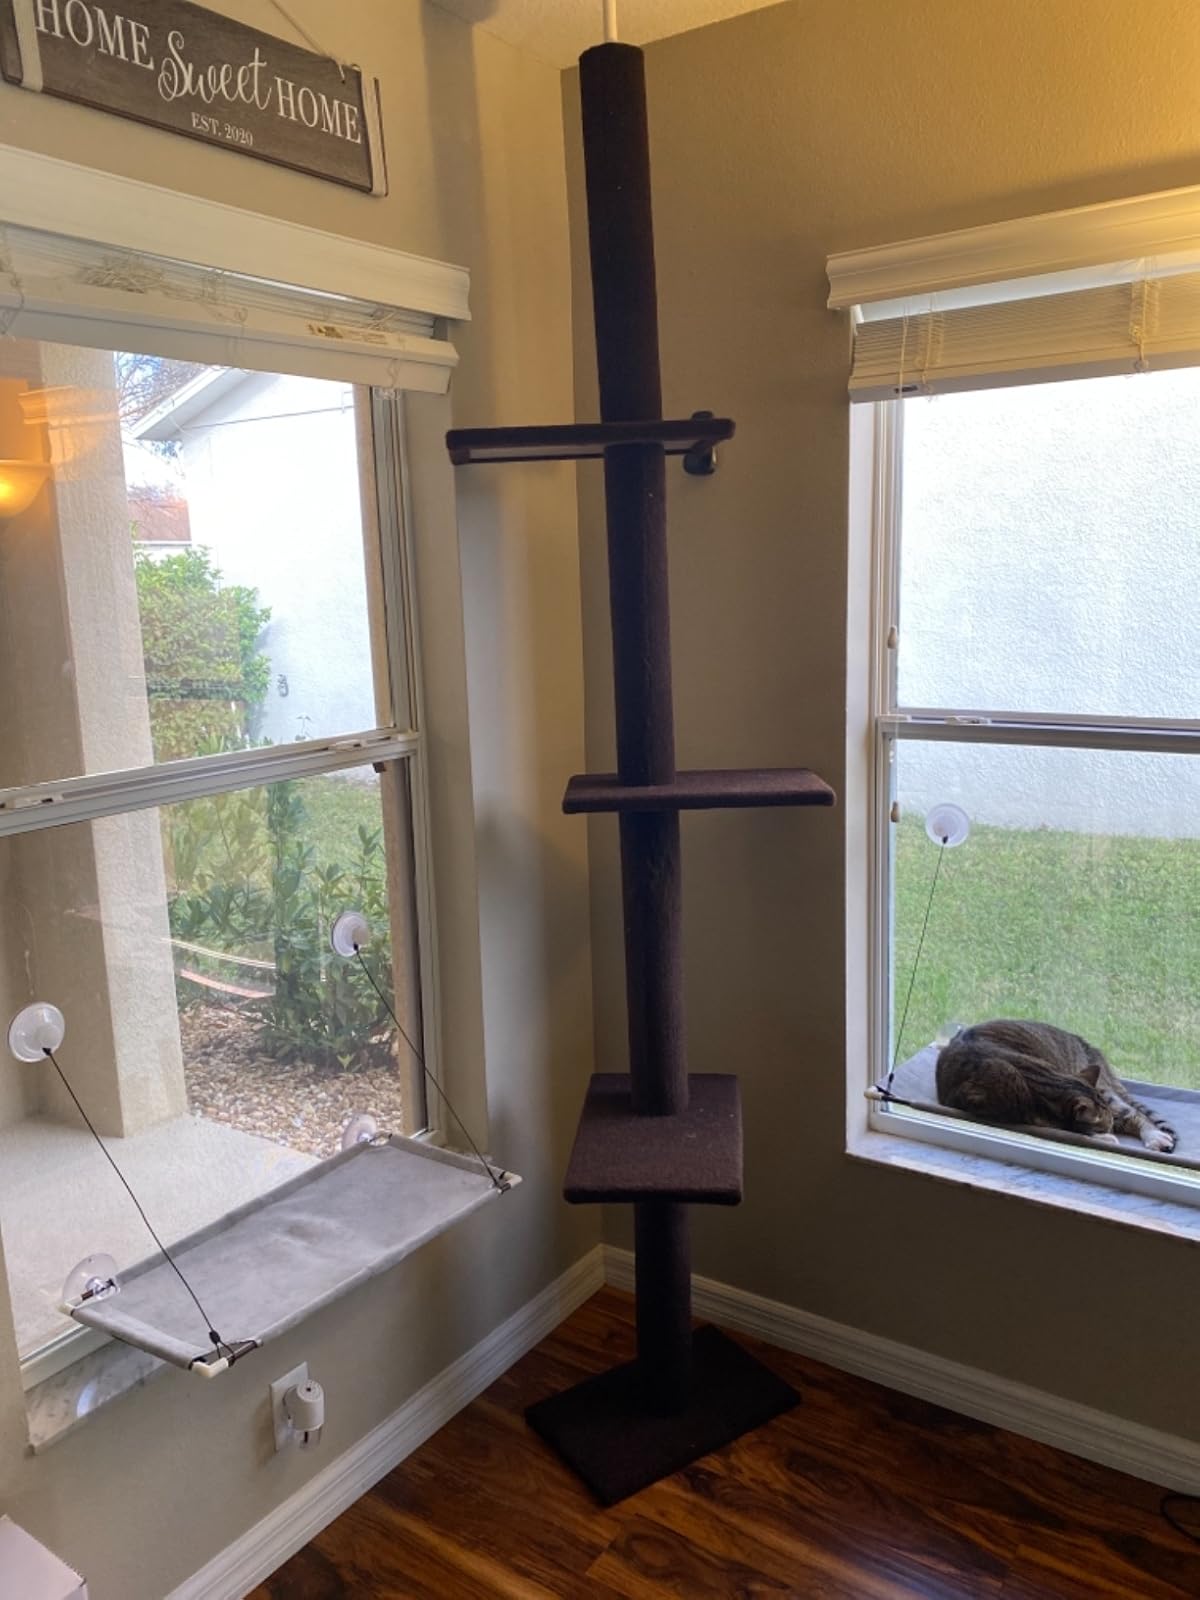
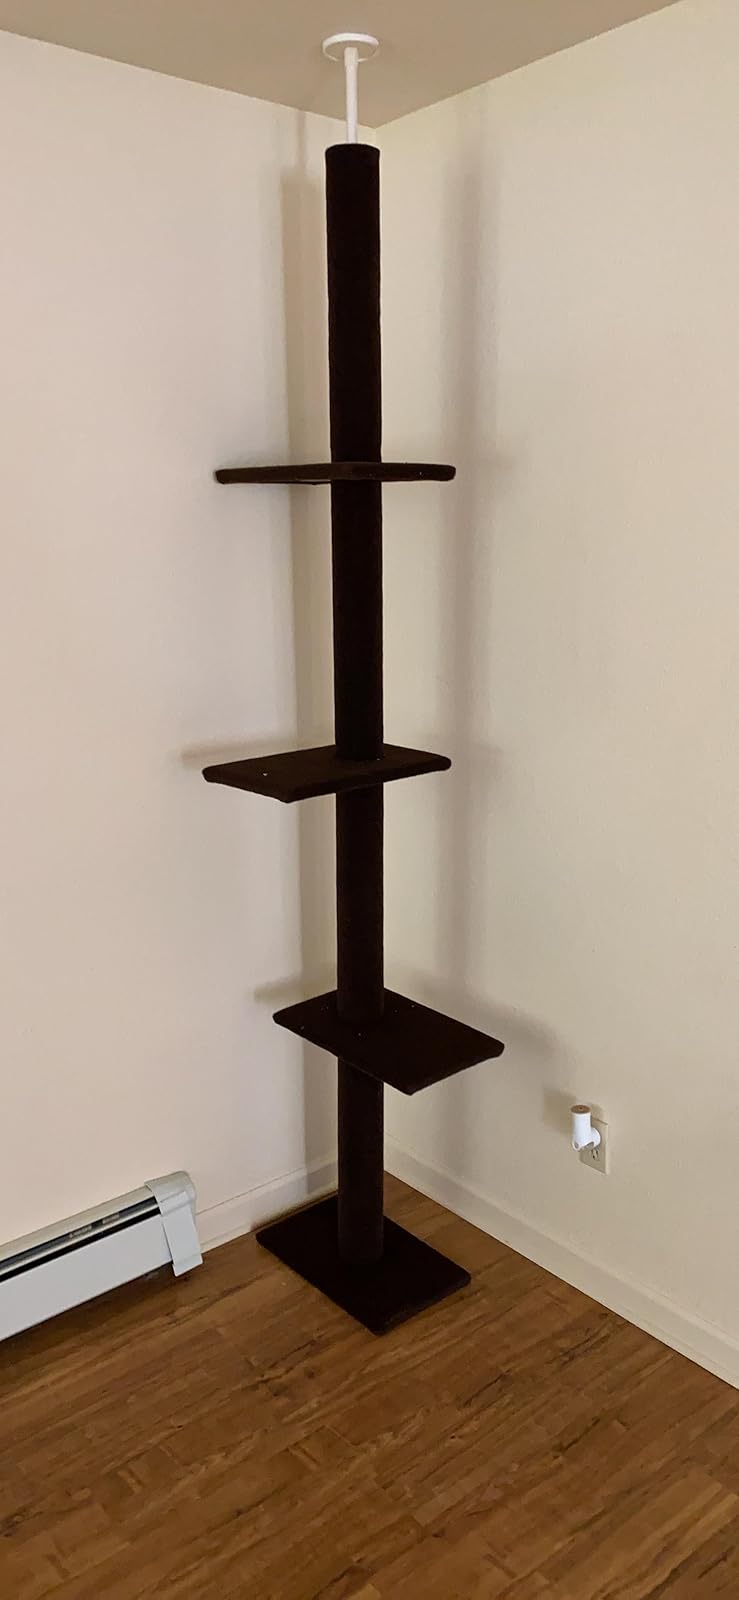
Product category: items_cat tree
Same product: yes